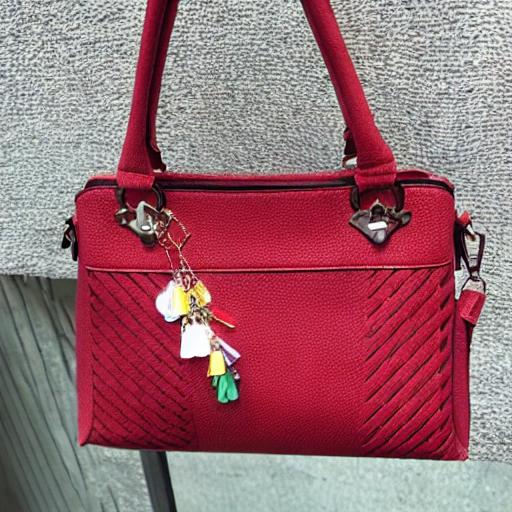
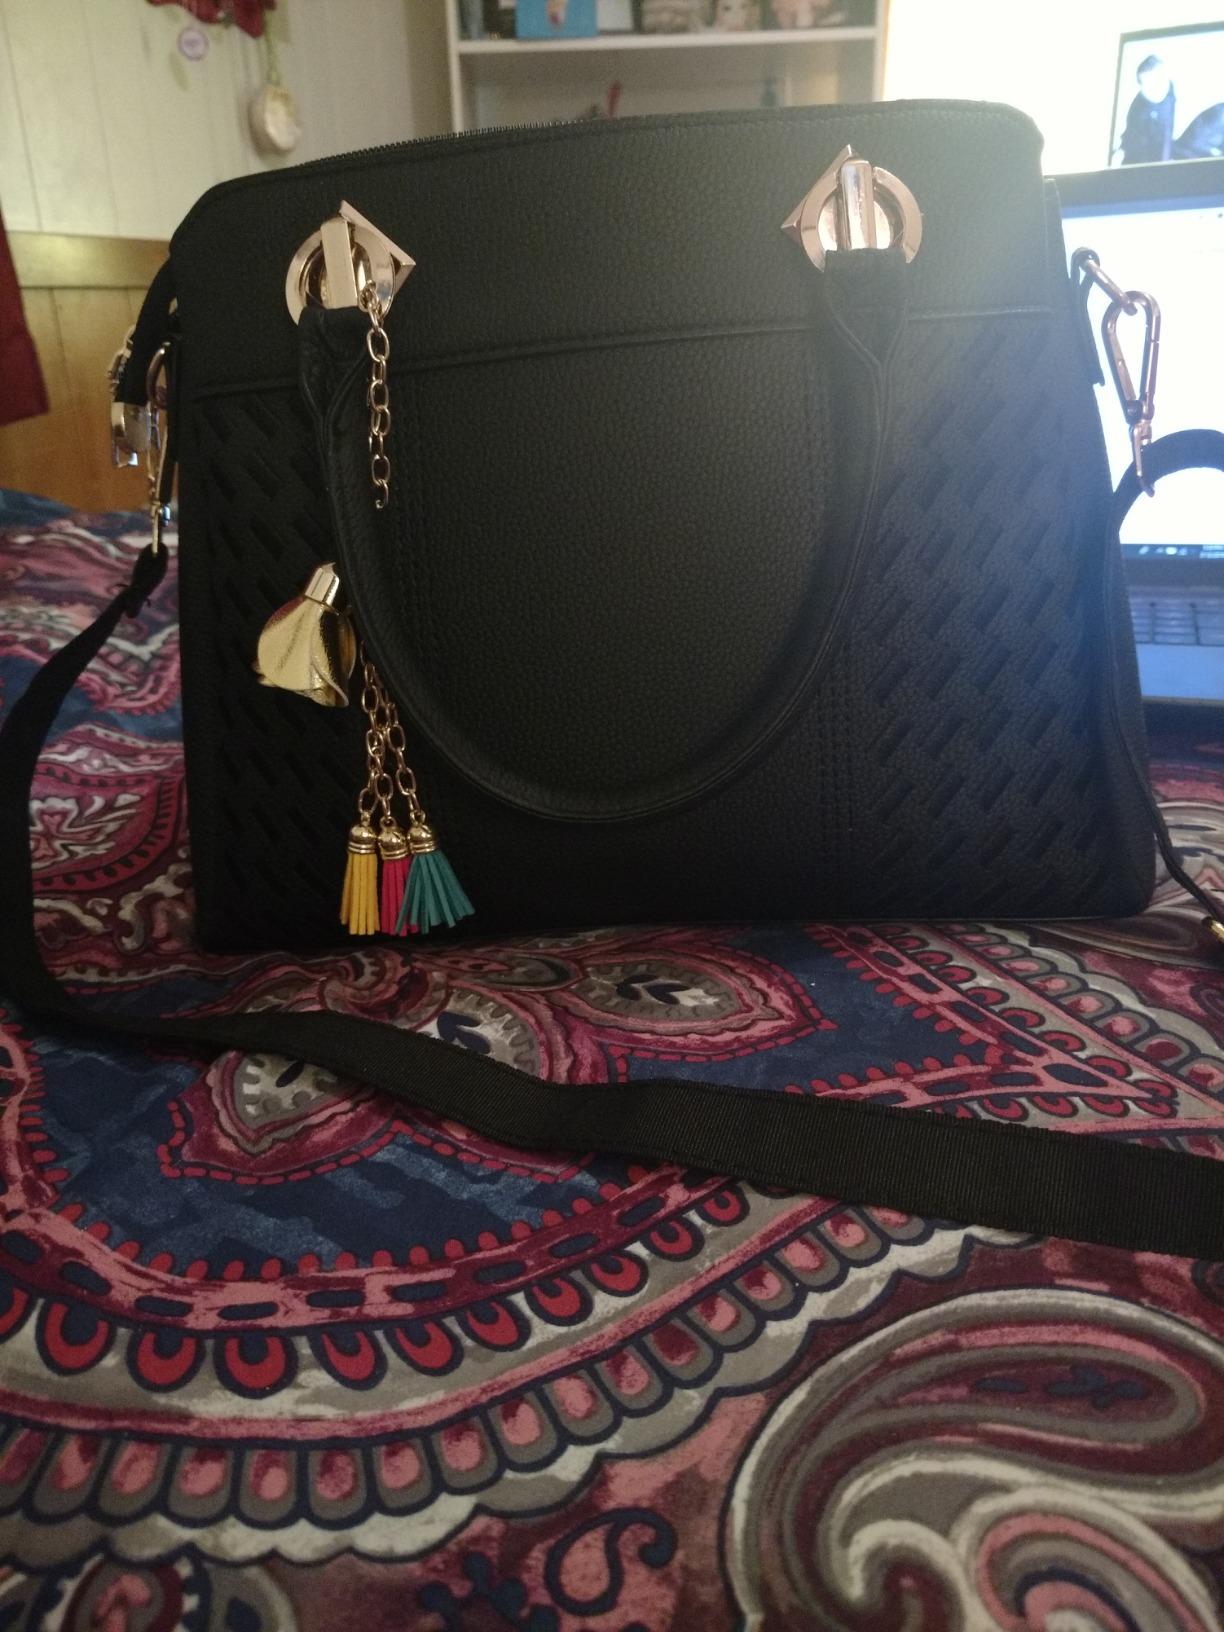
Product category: accessories_handbag
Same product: no